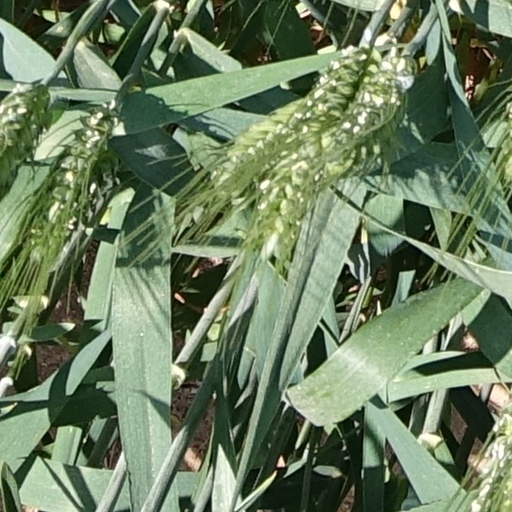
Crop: wheat